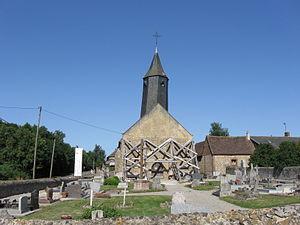
Église Saint-Martin d'Armentières-sur-Avre. (département de l'Eure, région Haute-Normandie).
Armentières-sur-Avre est une commune française située dans le département de l'Eure, en région Normandie.